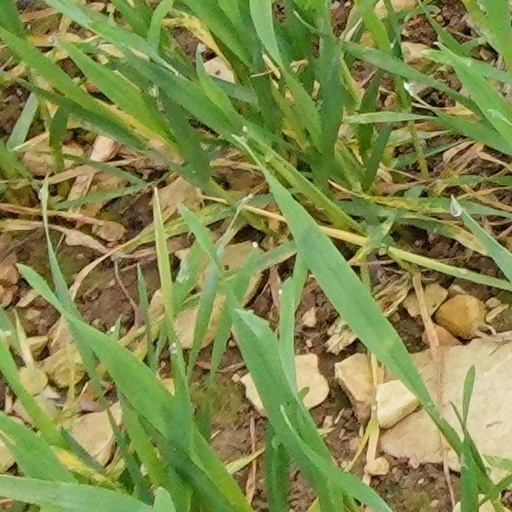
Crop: wheat